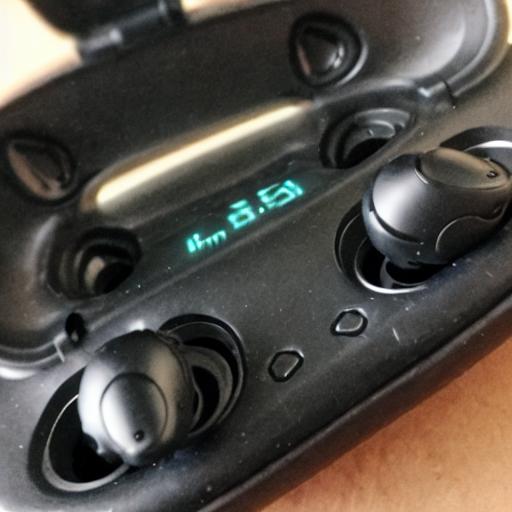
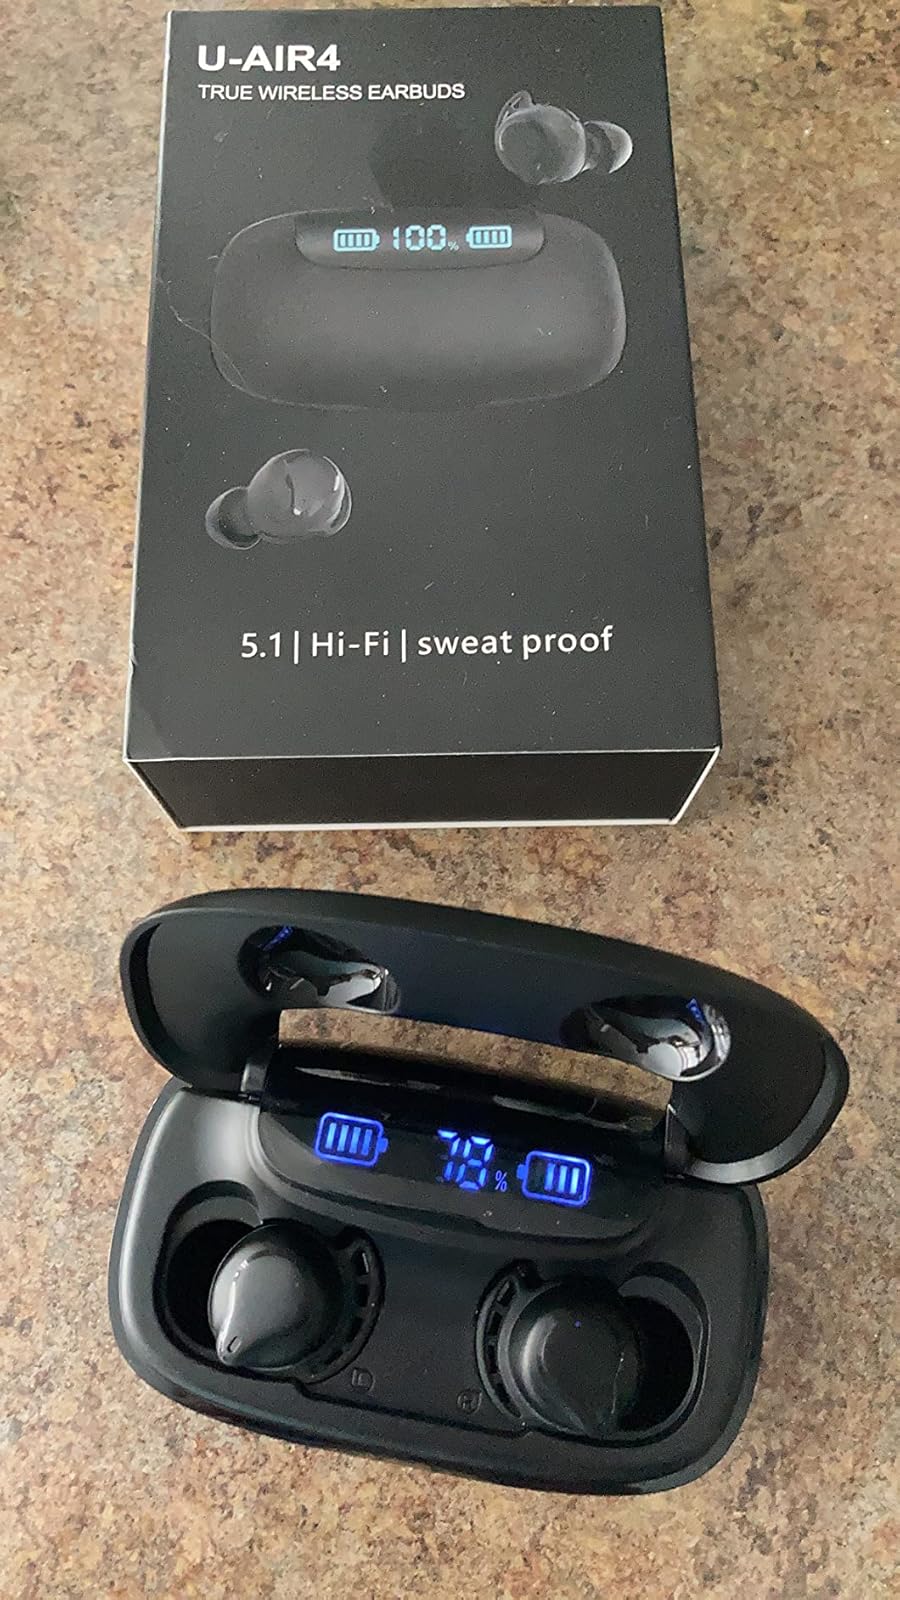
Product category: earbuds
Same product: no